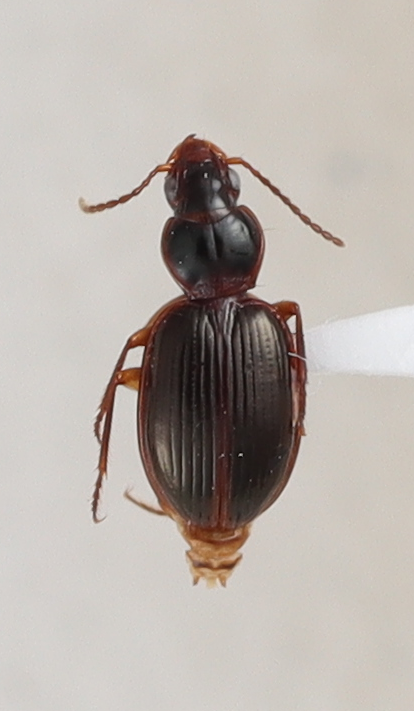
Scientific name: Mecyclothorax konanus
Plot: 8
Trap: E
Collected: 20190814